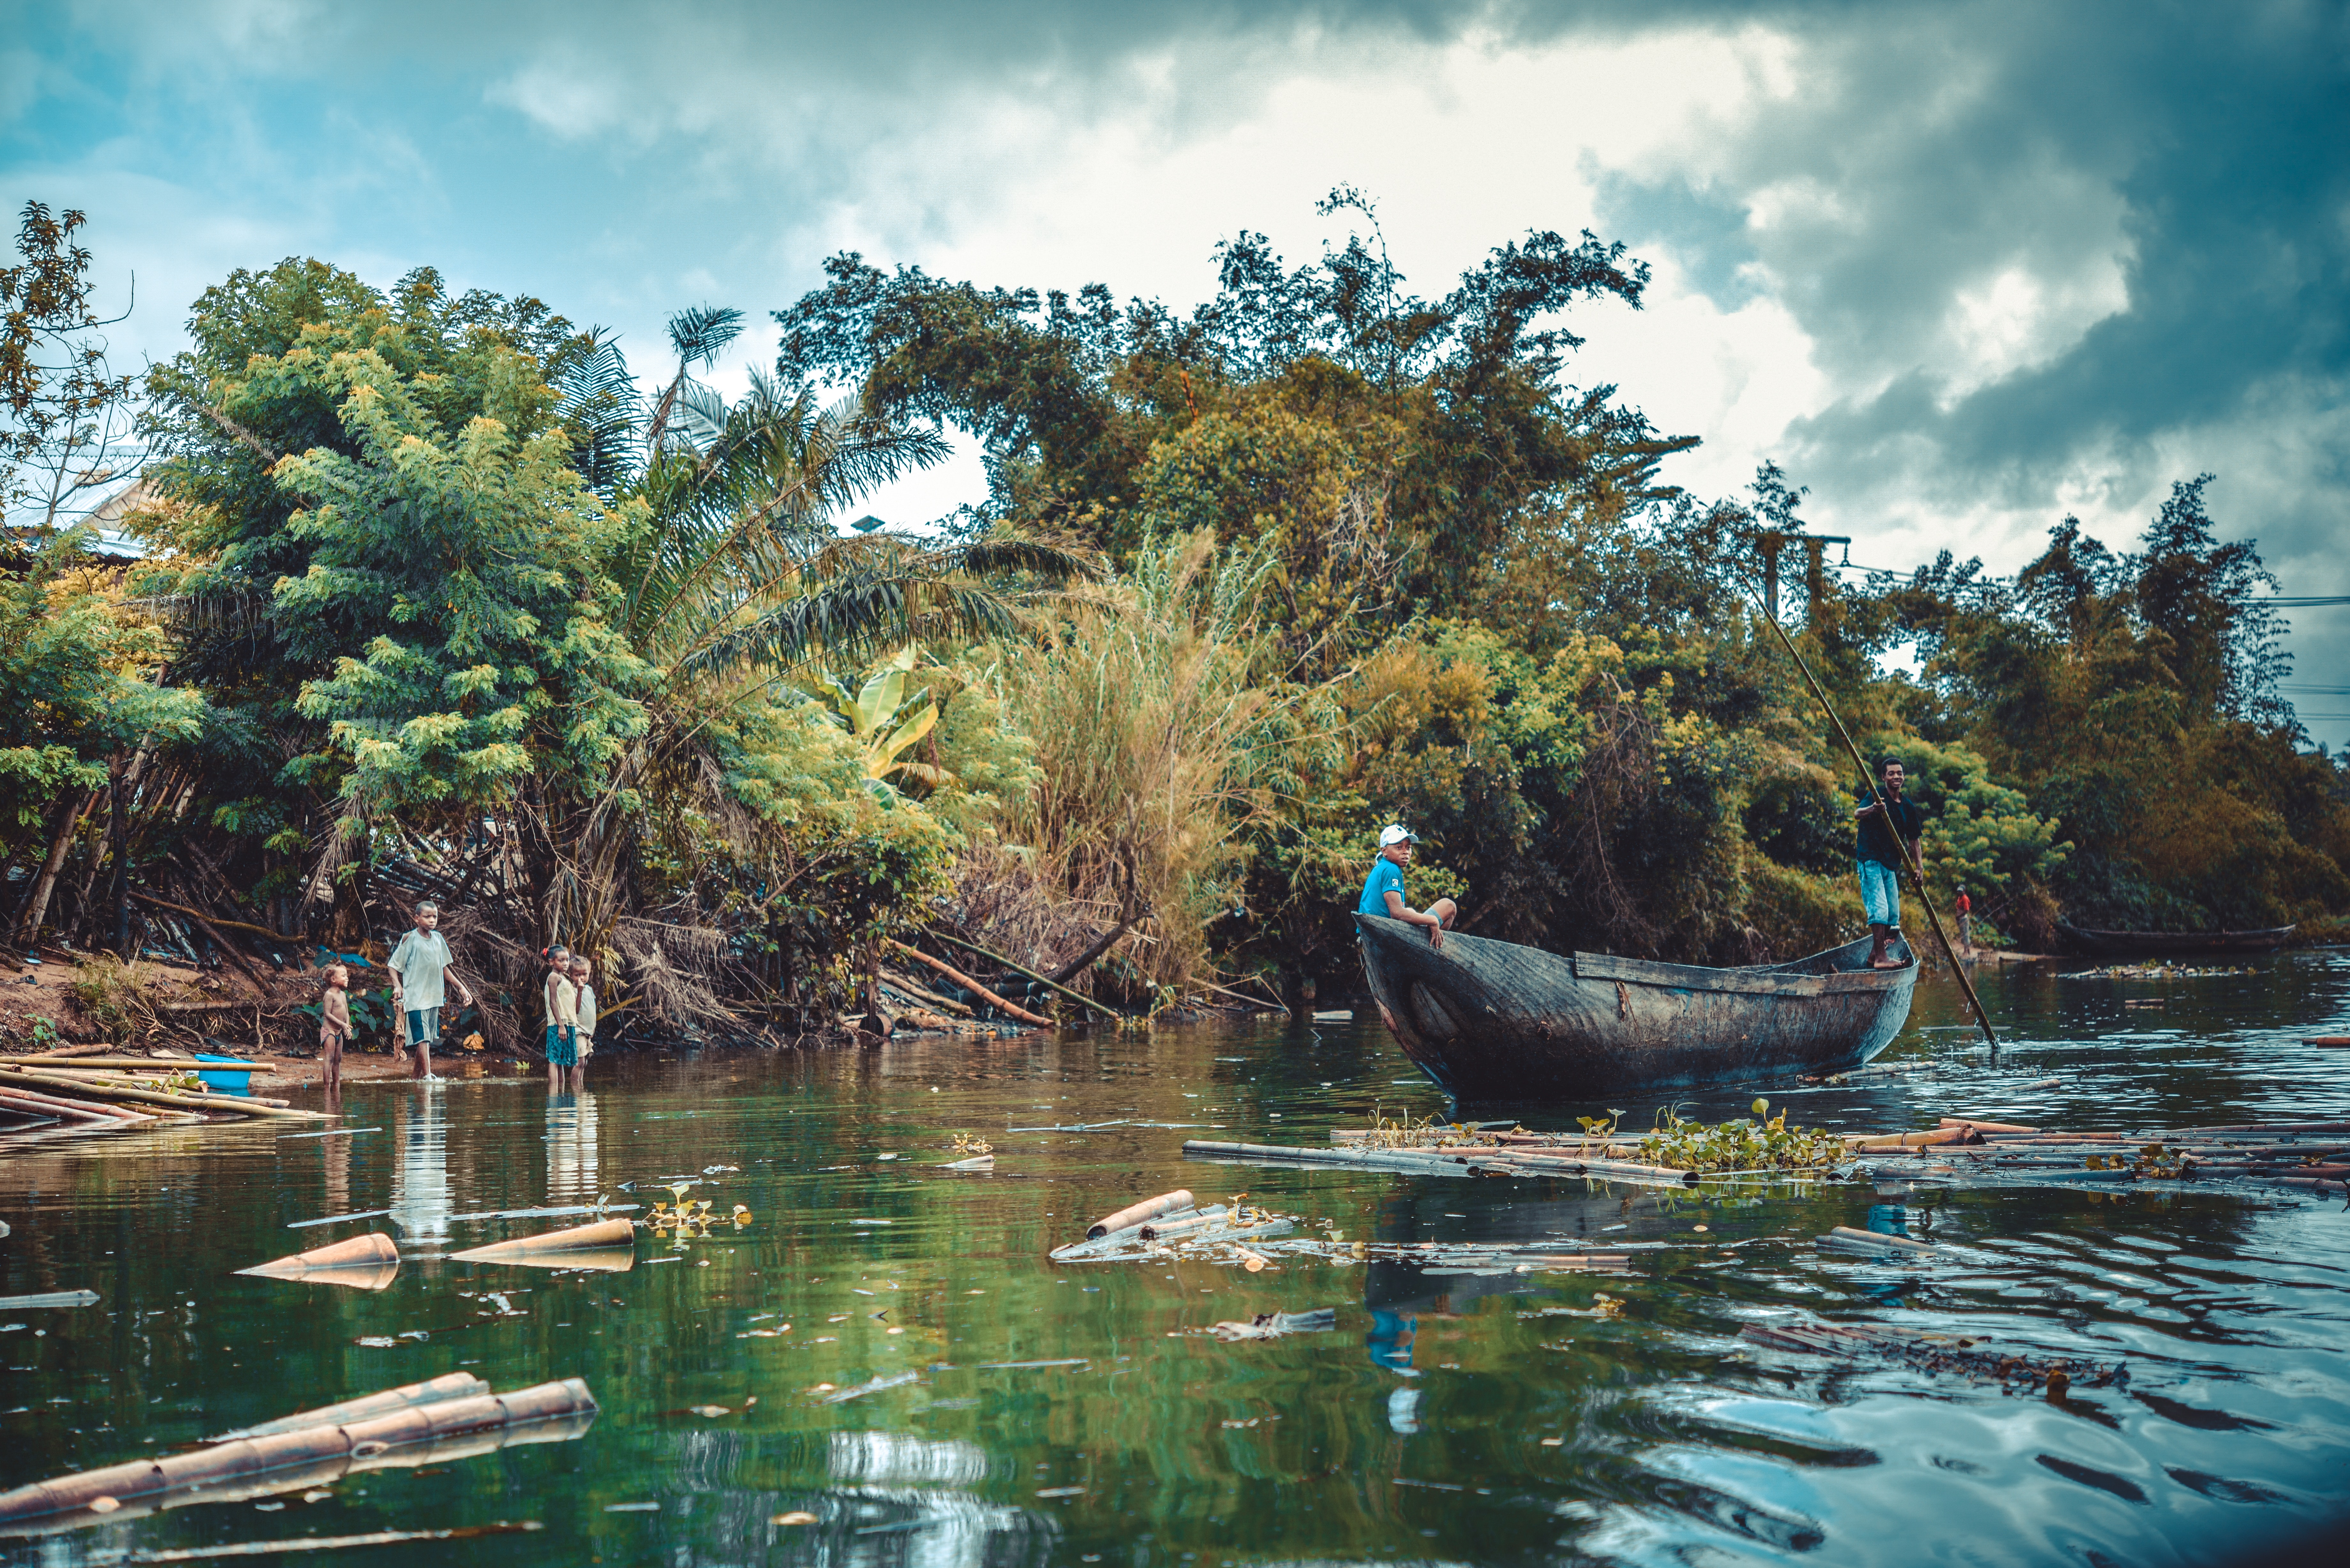
nature, reflection, water, sky, tree, river, boat, wilderness, boating, water transportation, bayou, lake, vehicle, waterway, canoe, plant, mountain, pond, watercraft, landscape, recreation, bank, tourism, cloud, watercraft rowing, vacation, forest, wetland